Nullagine, Western Australia

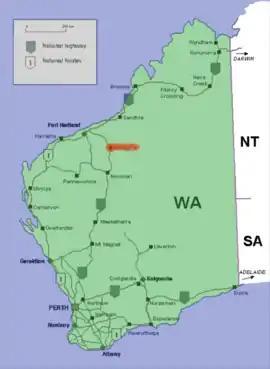
Location of Nullagine in Western Australia (red)

Nullagine is an old goldrush town in Western Australia's Pilbara region. It is located on the Nullagine River 296 km south-east of Port Hedland and 1,364 km north-north-east of Perth on the old Great Northern Highway.